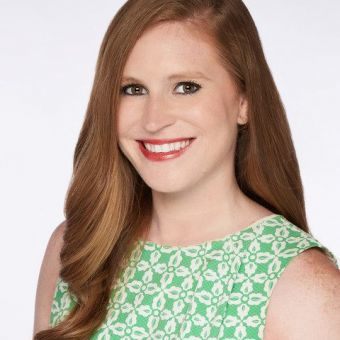
Gender: women